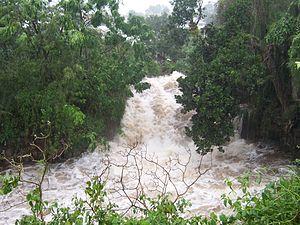
La ravine Blanche est un fleuve de l'île de La Réunion, département d'outre-mer français dans le sud-ouest de l'océan Indien.
Cette liste de cours d'eau de La Réunion présente les plus importants bras, rivières et ravines de La Réunion, département et région d'outre-mer français dans l'océan Indien. Y sont recensés les principaux fleuves se jetant dans l'océan Indien, leurs affluents notables et, à titre indicatif, les sections remarquables de ces fleuves portant en amont un autre nom qu'à l'embouchure. Pour chaque entrée, sont indiqués son identifiant pour le Service d'administration nationale des données et référentiels sur l'eau, sa longueur en kilomètres, les éventuels cascades et bassins situés dans son cours, les éventuels affluents importants qui l'alimentent, l'embouchure en question et le ou les communes traversées.
Le climat de La Réunion est de type tropical d'alizé maritime et s'inscrit dans les dynamiques météorologiques de la zone sud de l'océan Indien tout en présentant des particularités locales.